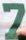
Number: 7